Louis-Pierre Anquetil

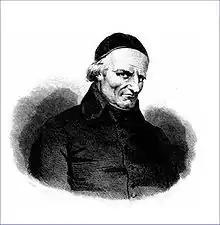
Portrait of Louis-Pierre Anquetil

Louis-Pierre Anquetil (21 February 1723 – 6 September 1808) was a French historian.